Train lights

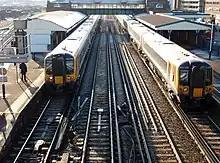
British Rail Class 444036 has it day headlights on.

Trains in the United Kingdom have separate headlights for day and night usage. These are primarily used to increase a trains visibility, with illumination of the track ahead being considered a secondary purpose.